India Post

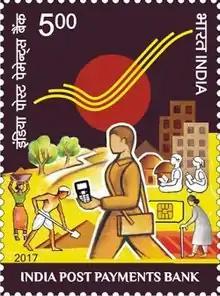
A special stamp released on India Post Payments Bank in 2017.

The postal department has always been the biggest loss-making entity in India, surpassing others like the Air India and BSNL, with an annual loss to the exchequer to the tune of ₹15,000 crore in the fiscal year 2019, and amounting to ₹15,541 crore in the calendar year 2020. The following table shows losses incurred by the postal department over the years.